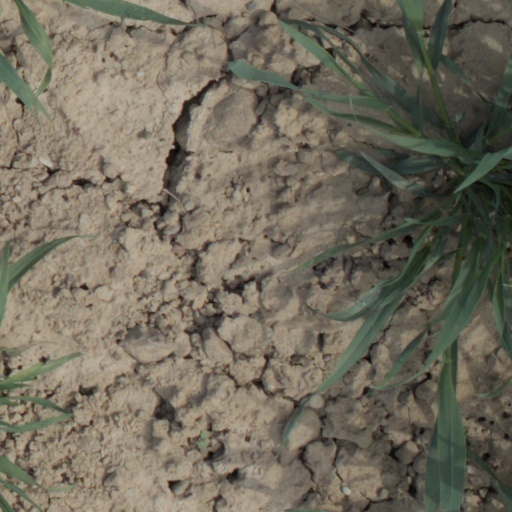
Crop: wheat